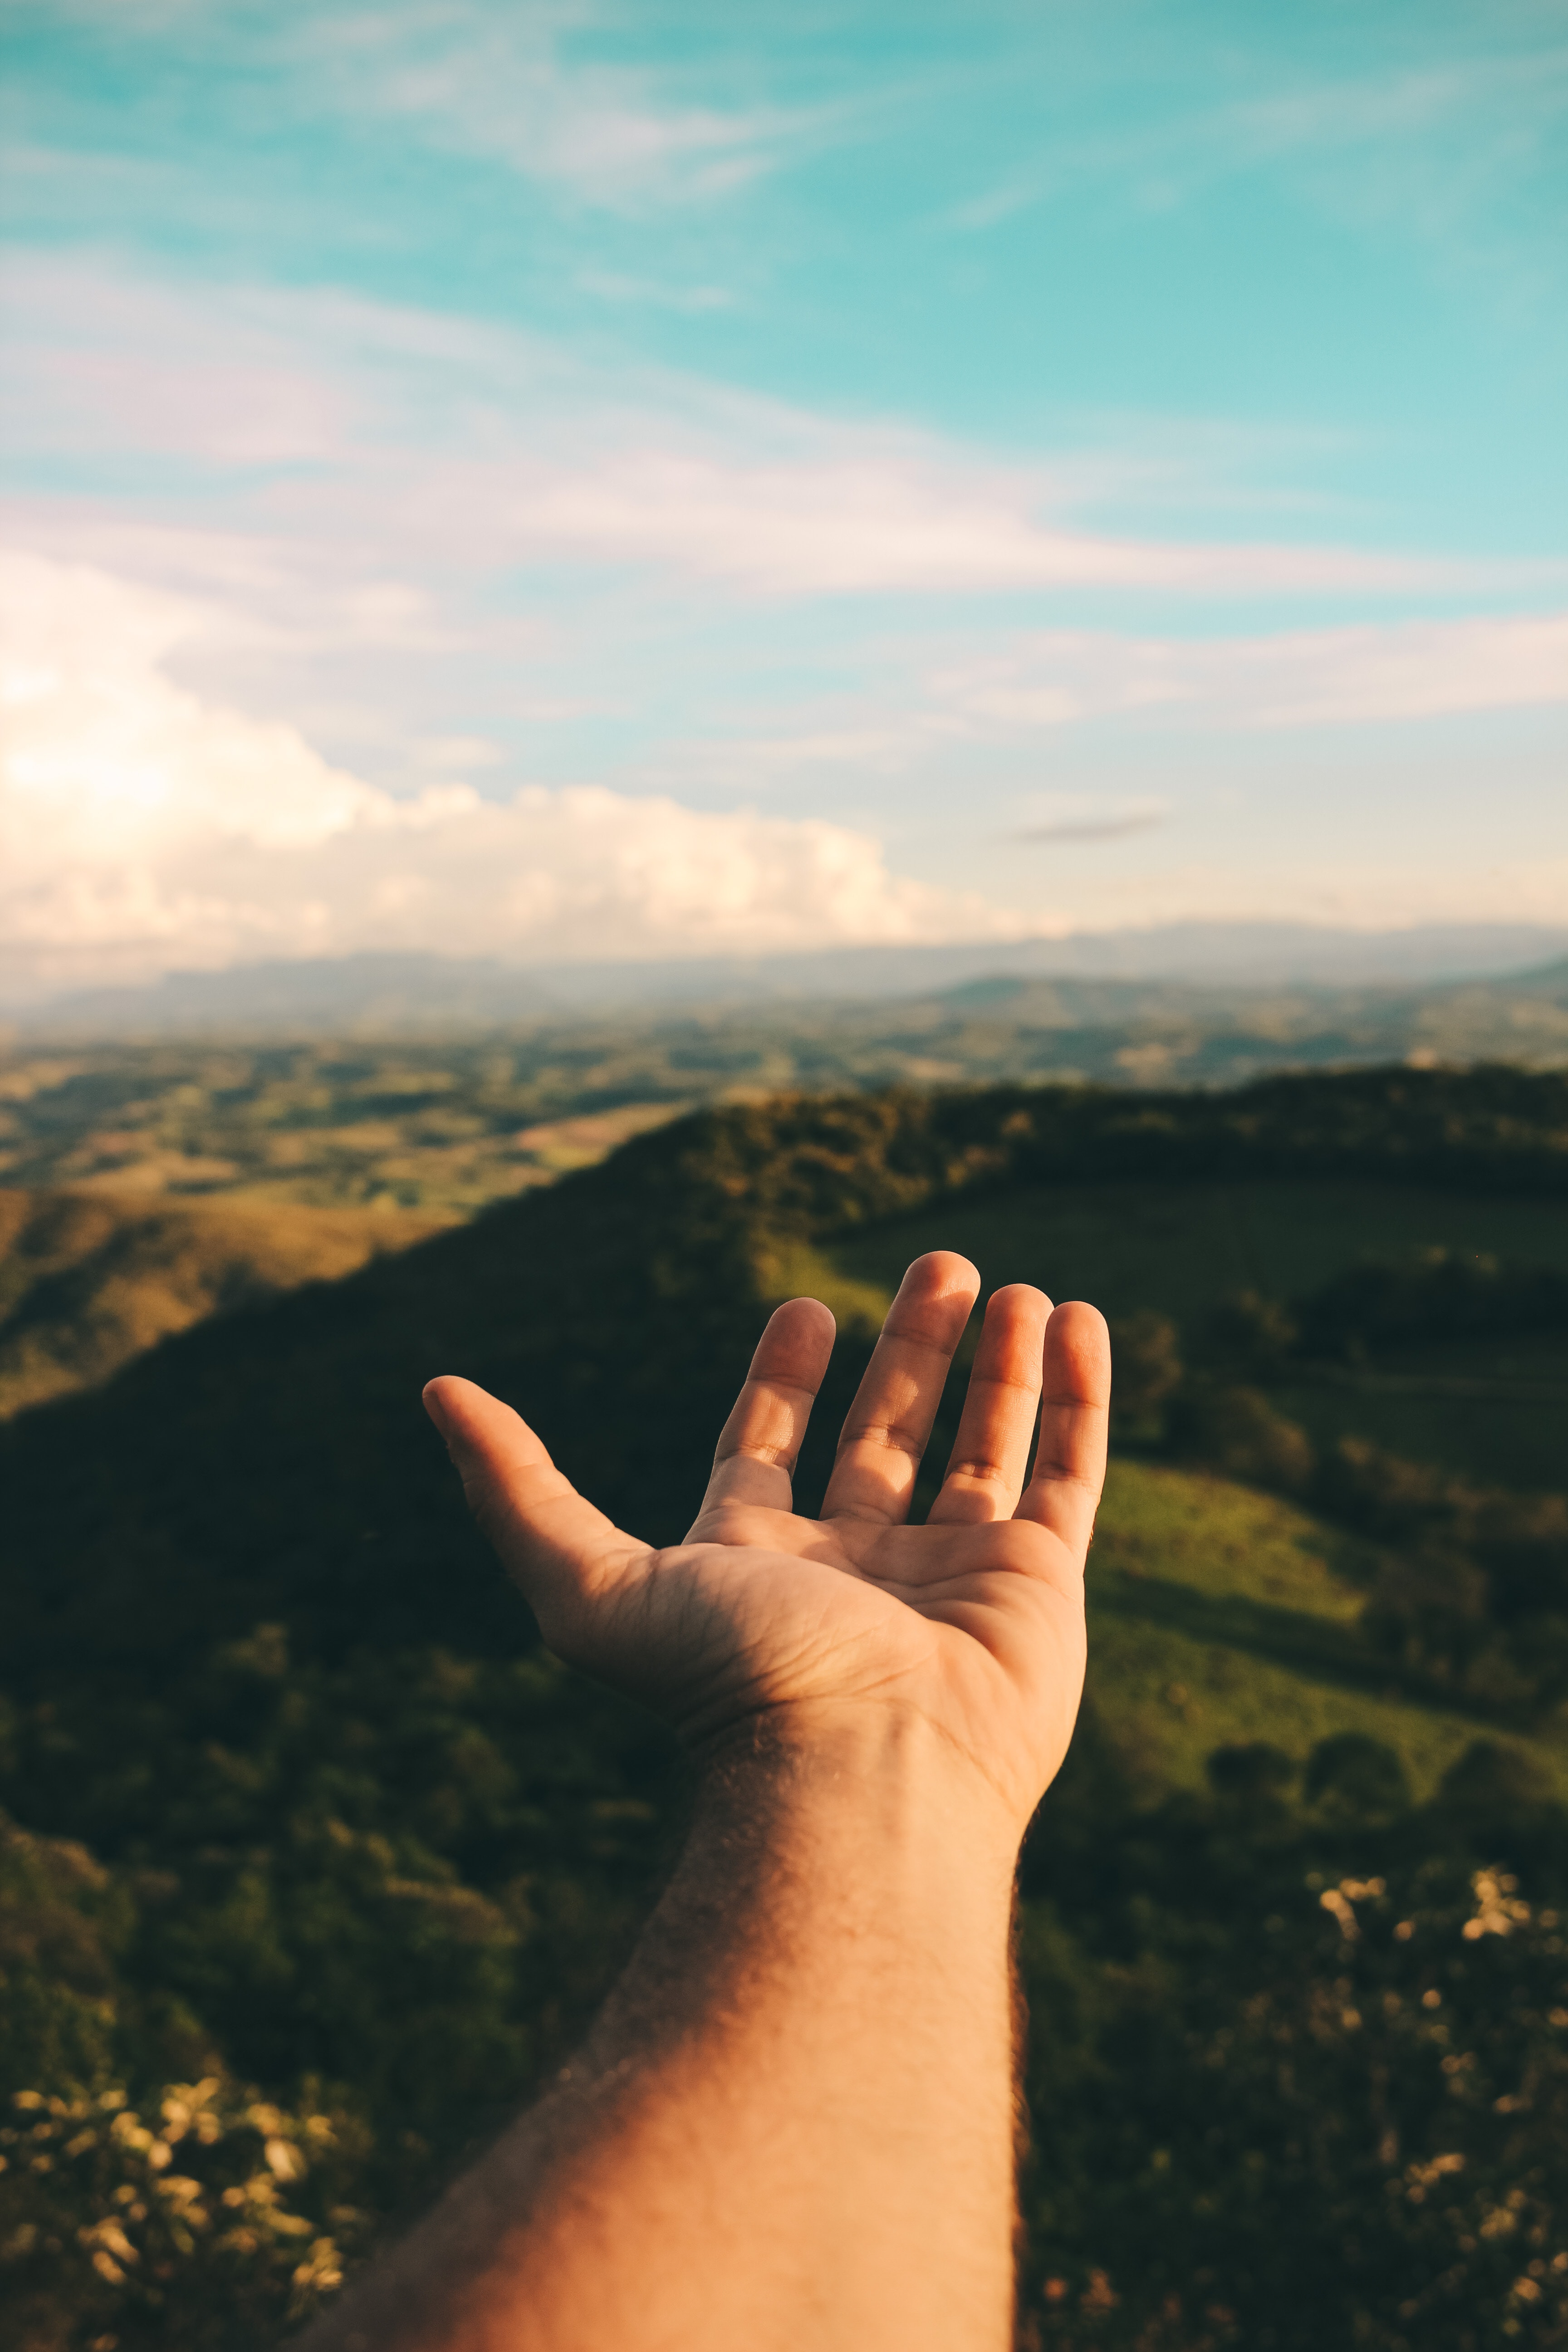
sky, People in nature, hand, finger, cloud, atmosphere, arm, sunlight, summer, leaf, human, gesture, leg, vacation, mountain, photography, hill, rock, thumb, stock photography, happy, horizon, terrain, meteorological phenomenon, foot